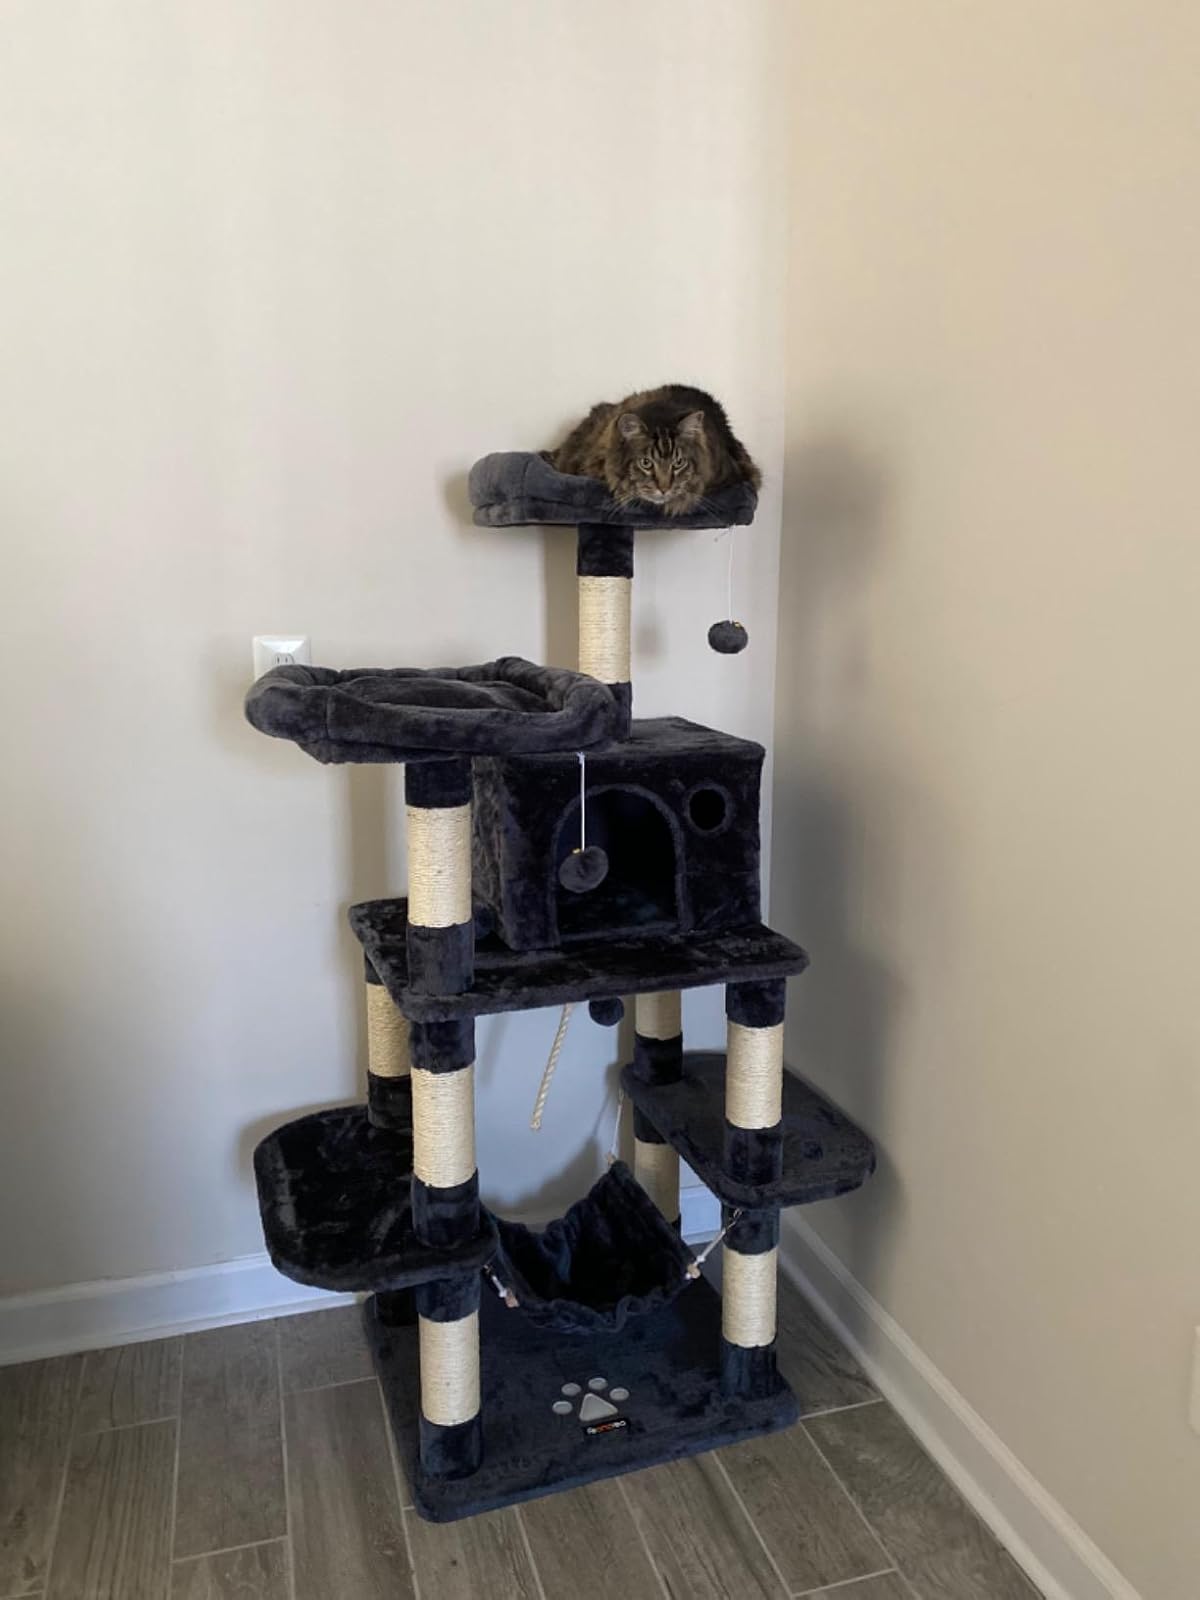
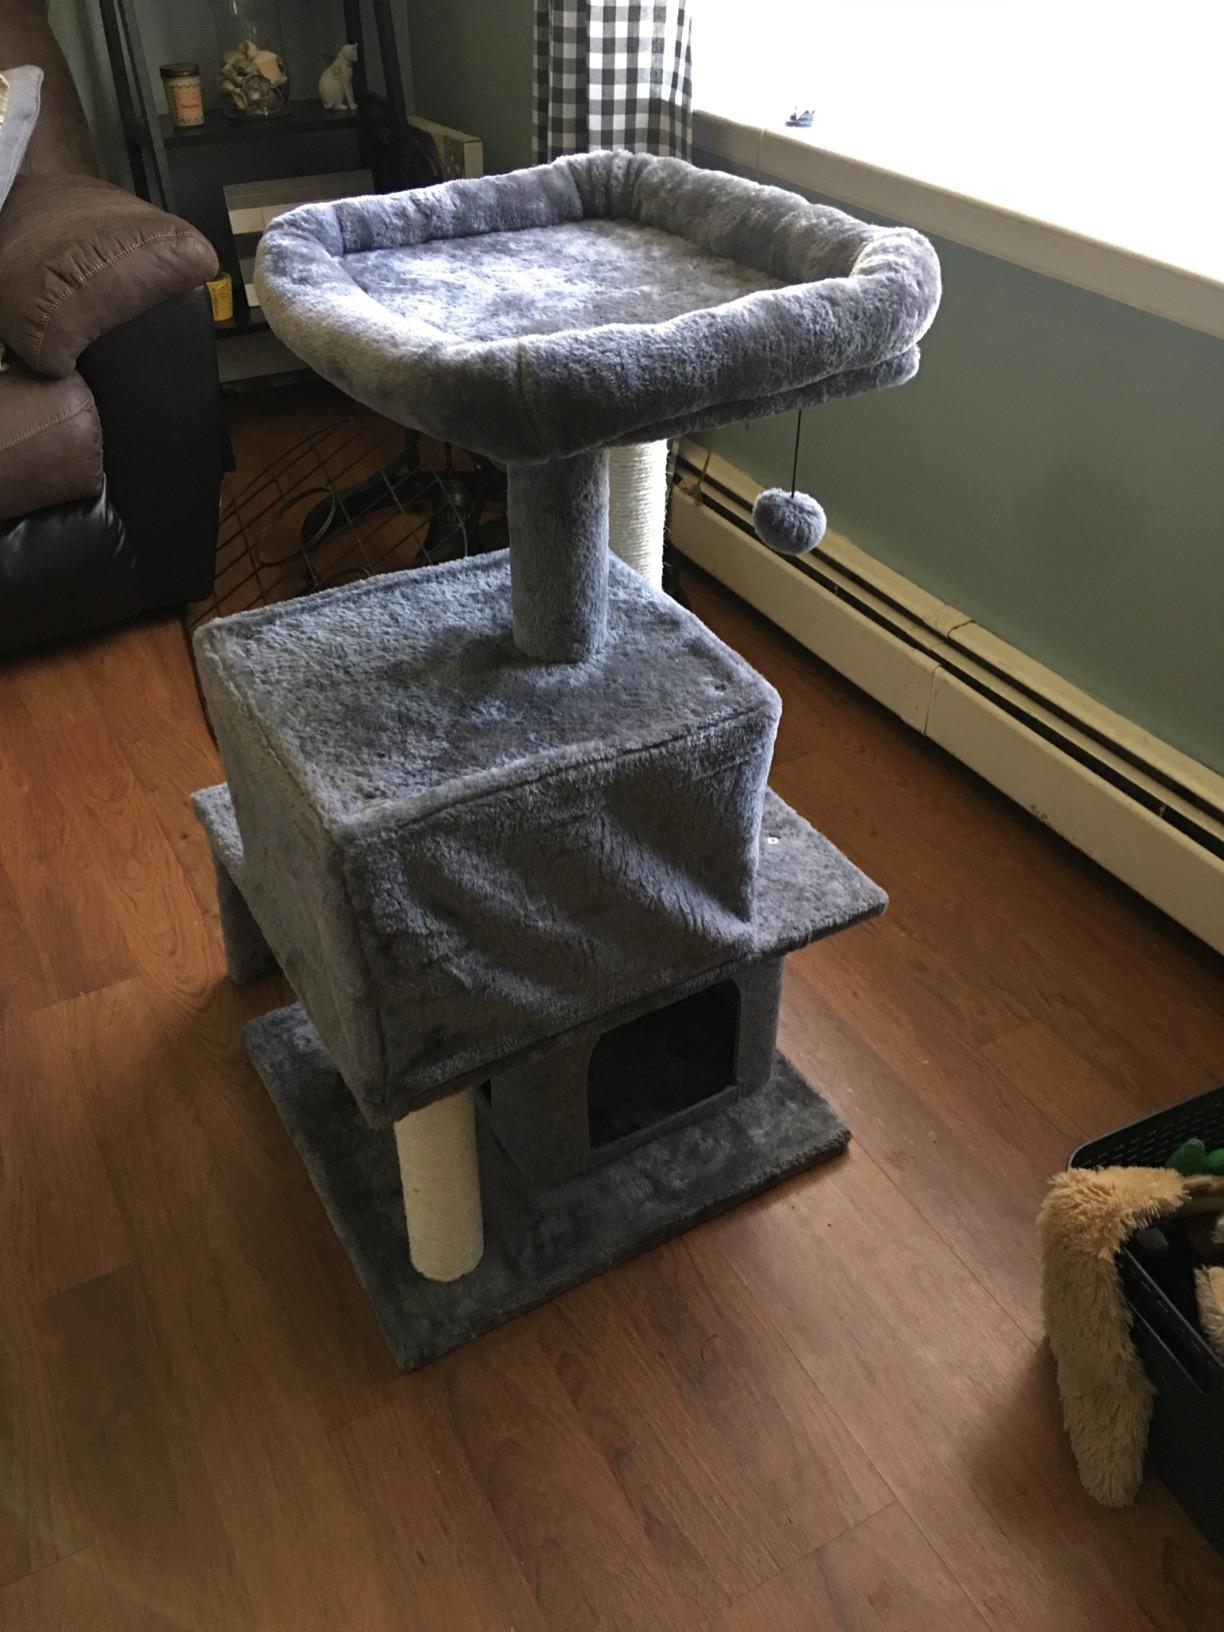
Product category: items_cat tree
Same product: no